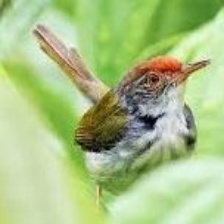
Species: TAILORBIRD
Scientific name: ORTHOTOMUS ATROGULARIS